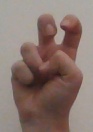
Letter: toot